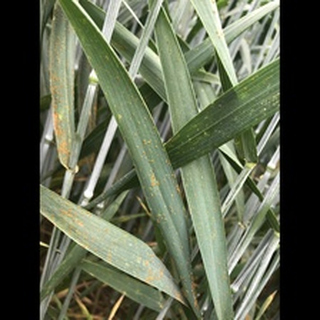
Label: wheat_brown_rust